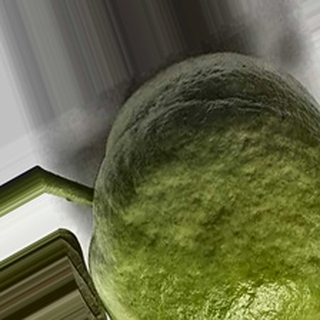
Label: healthy_guava